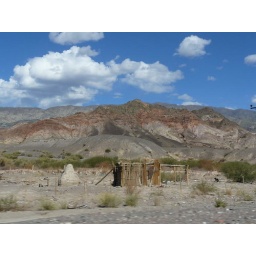
Northwest ribbons of red colur in rock -old adobe oven in foreground